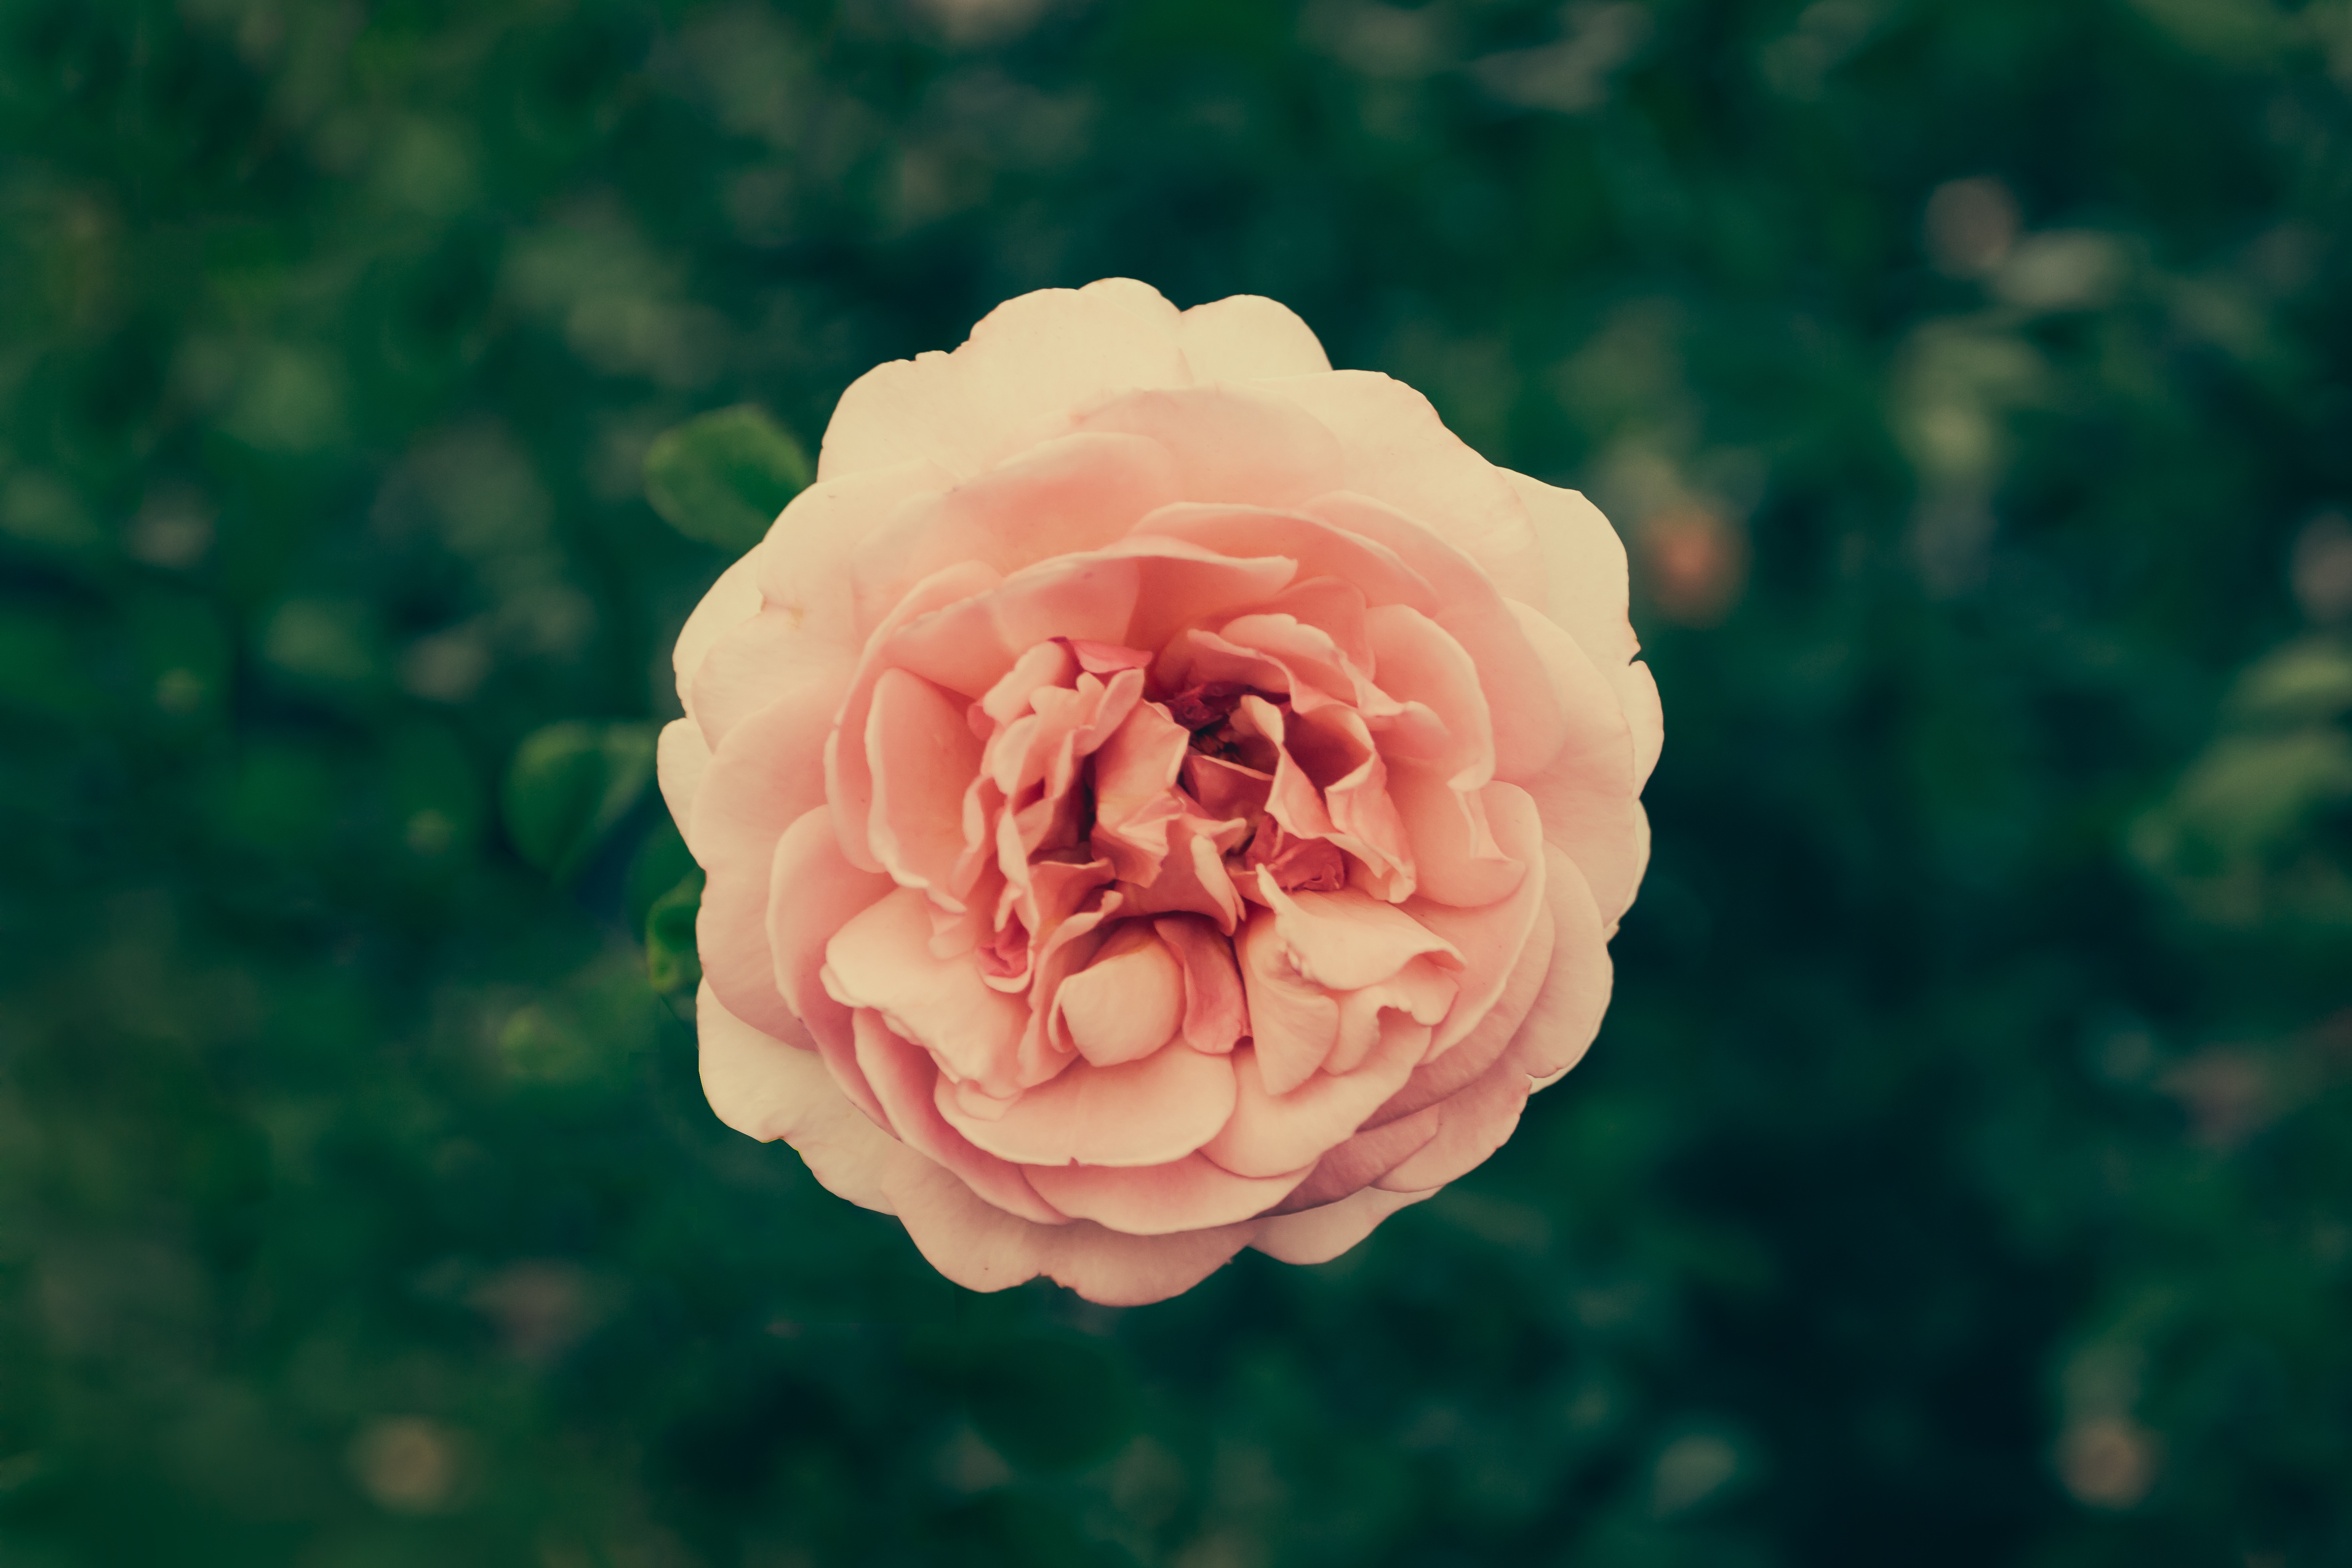
blossom, plant, photography, flower, petal, rose, green, pink, flora, close up, floribunda, macro photography, flowering plant, garden roses, rose family, plant stem, land plant, rose order